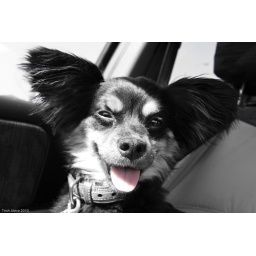
Taken in the car on the way home from the dog park. Shooting' from the hip'.